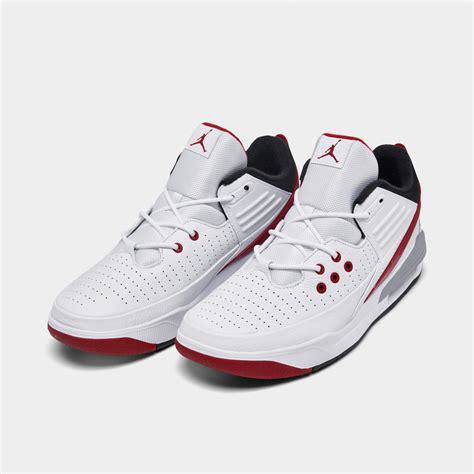
Brand: Jordan
Model: Max Aura 5